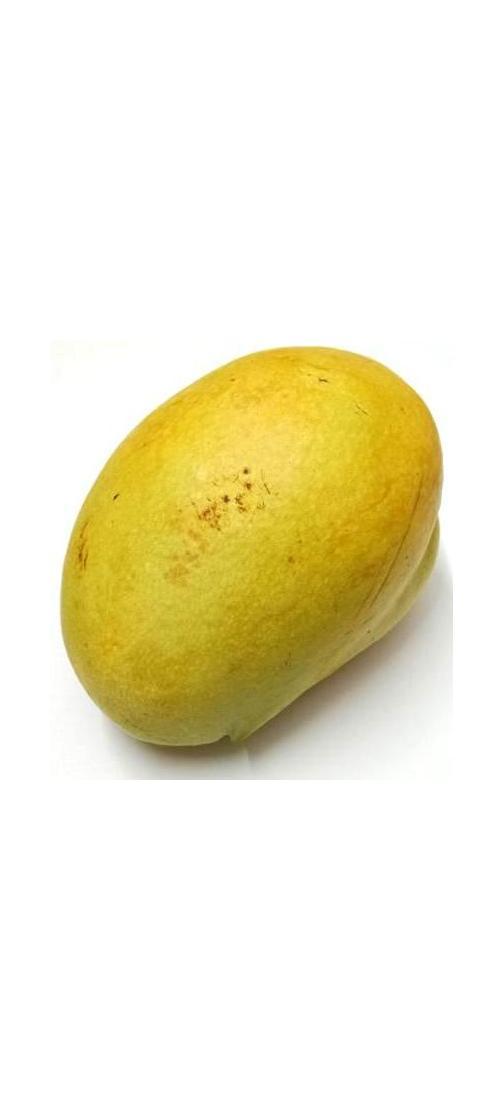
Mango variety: Bari-11